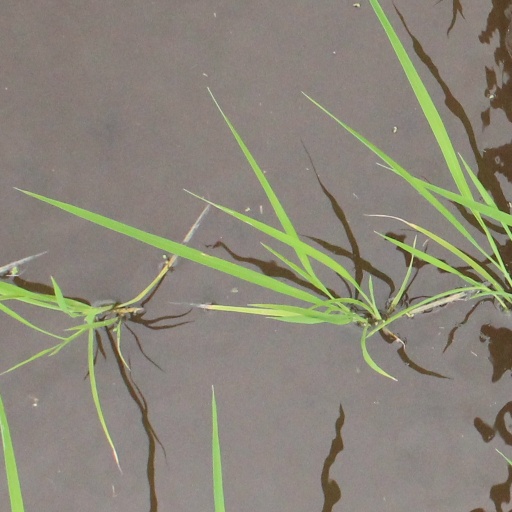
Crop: rice